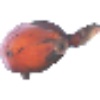
Label: red_banana